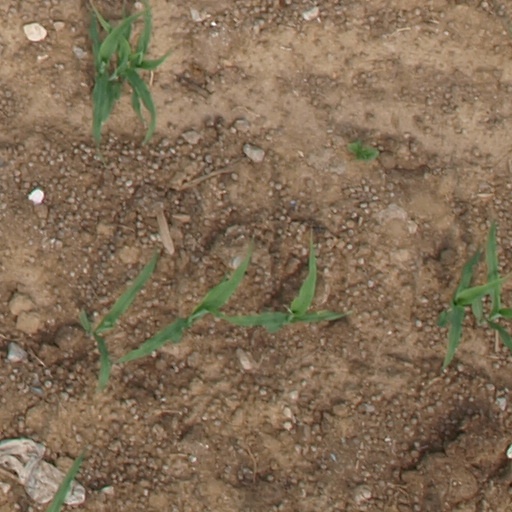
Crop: maize; corn